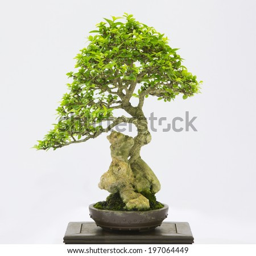
bonsai pine tree against a white wall